Drona (2020 film)

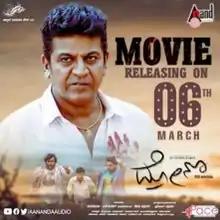
Movie poster

Drona is a 2020 Indian Kannada-language action drama film, directed by Pramod Chakravarthy and produced by Mahadevappa B. Halagatthi under the banner Dolphin Media House. The Movie stars Shiva Rajkumar as a government school teacher who fights for the survival of school. This movie flopped at box office. The movie is an official remake of the 2012 Tamil movie "Saattai".